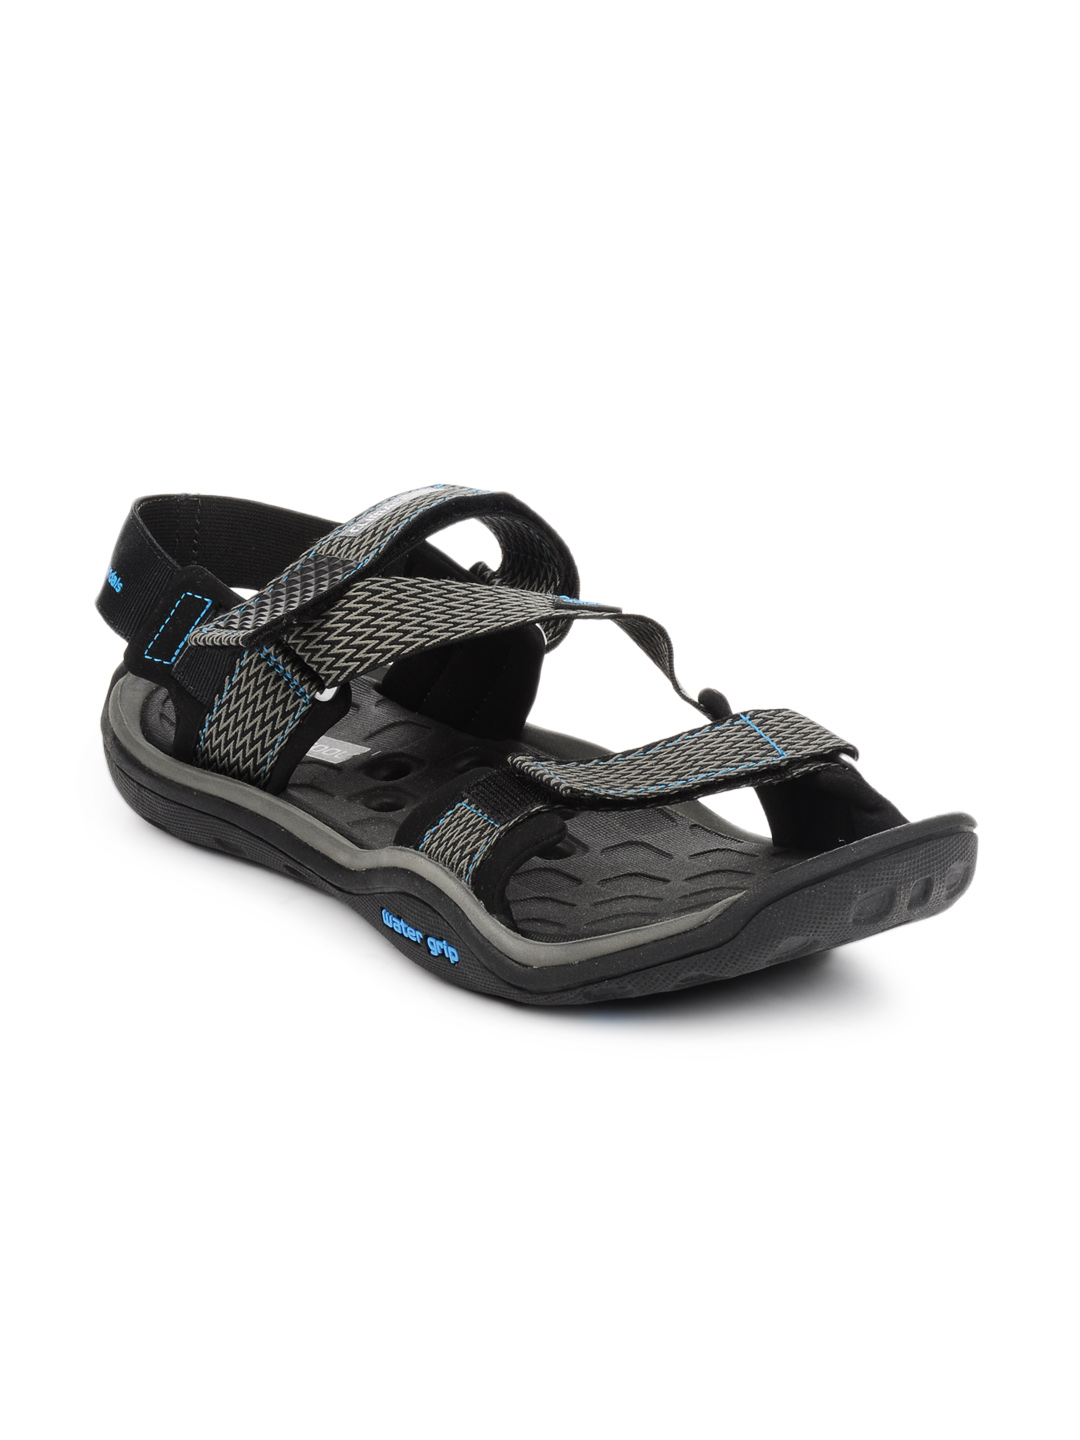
ADIDAS Men Black Purah Sandals
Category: Footwear / Sandal / Sandals
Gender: Men
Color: Black
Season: Summer 2012
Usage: Casual